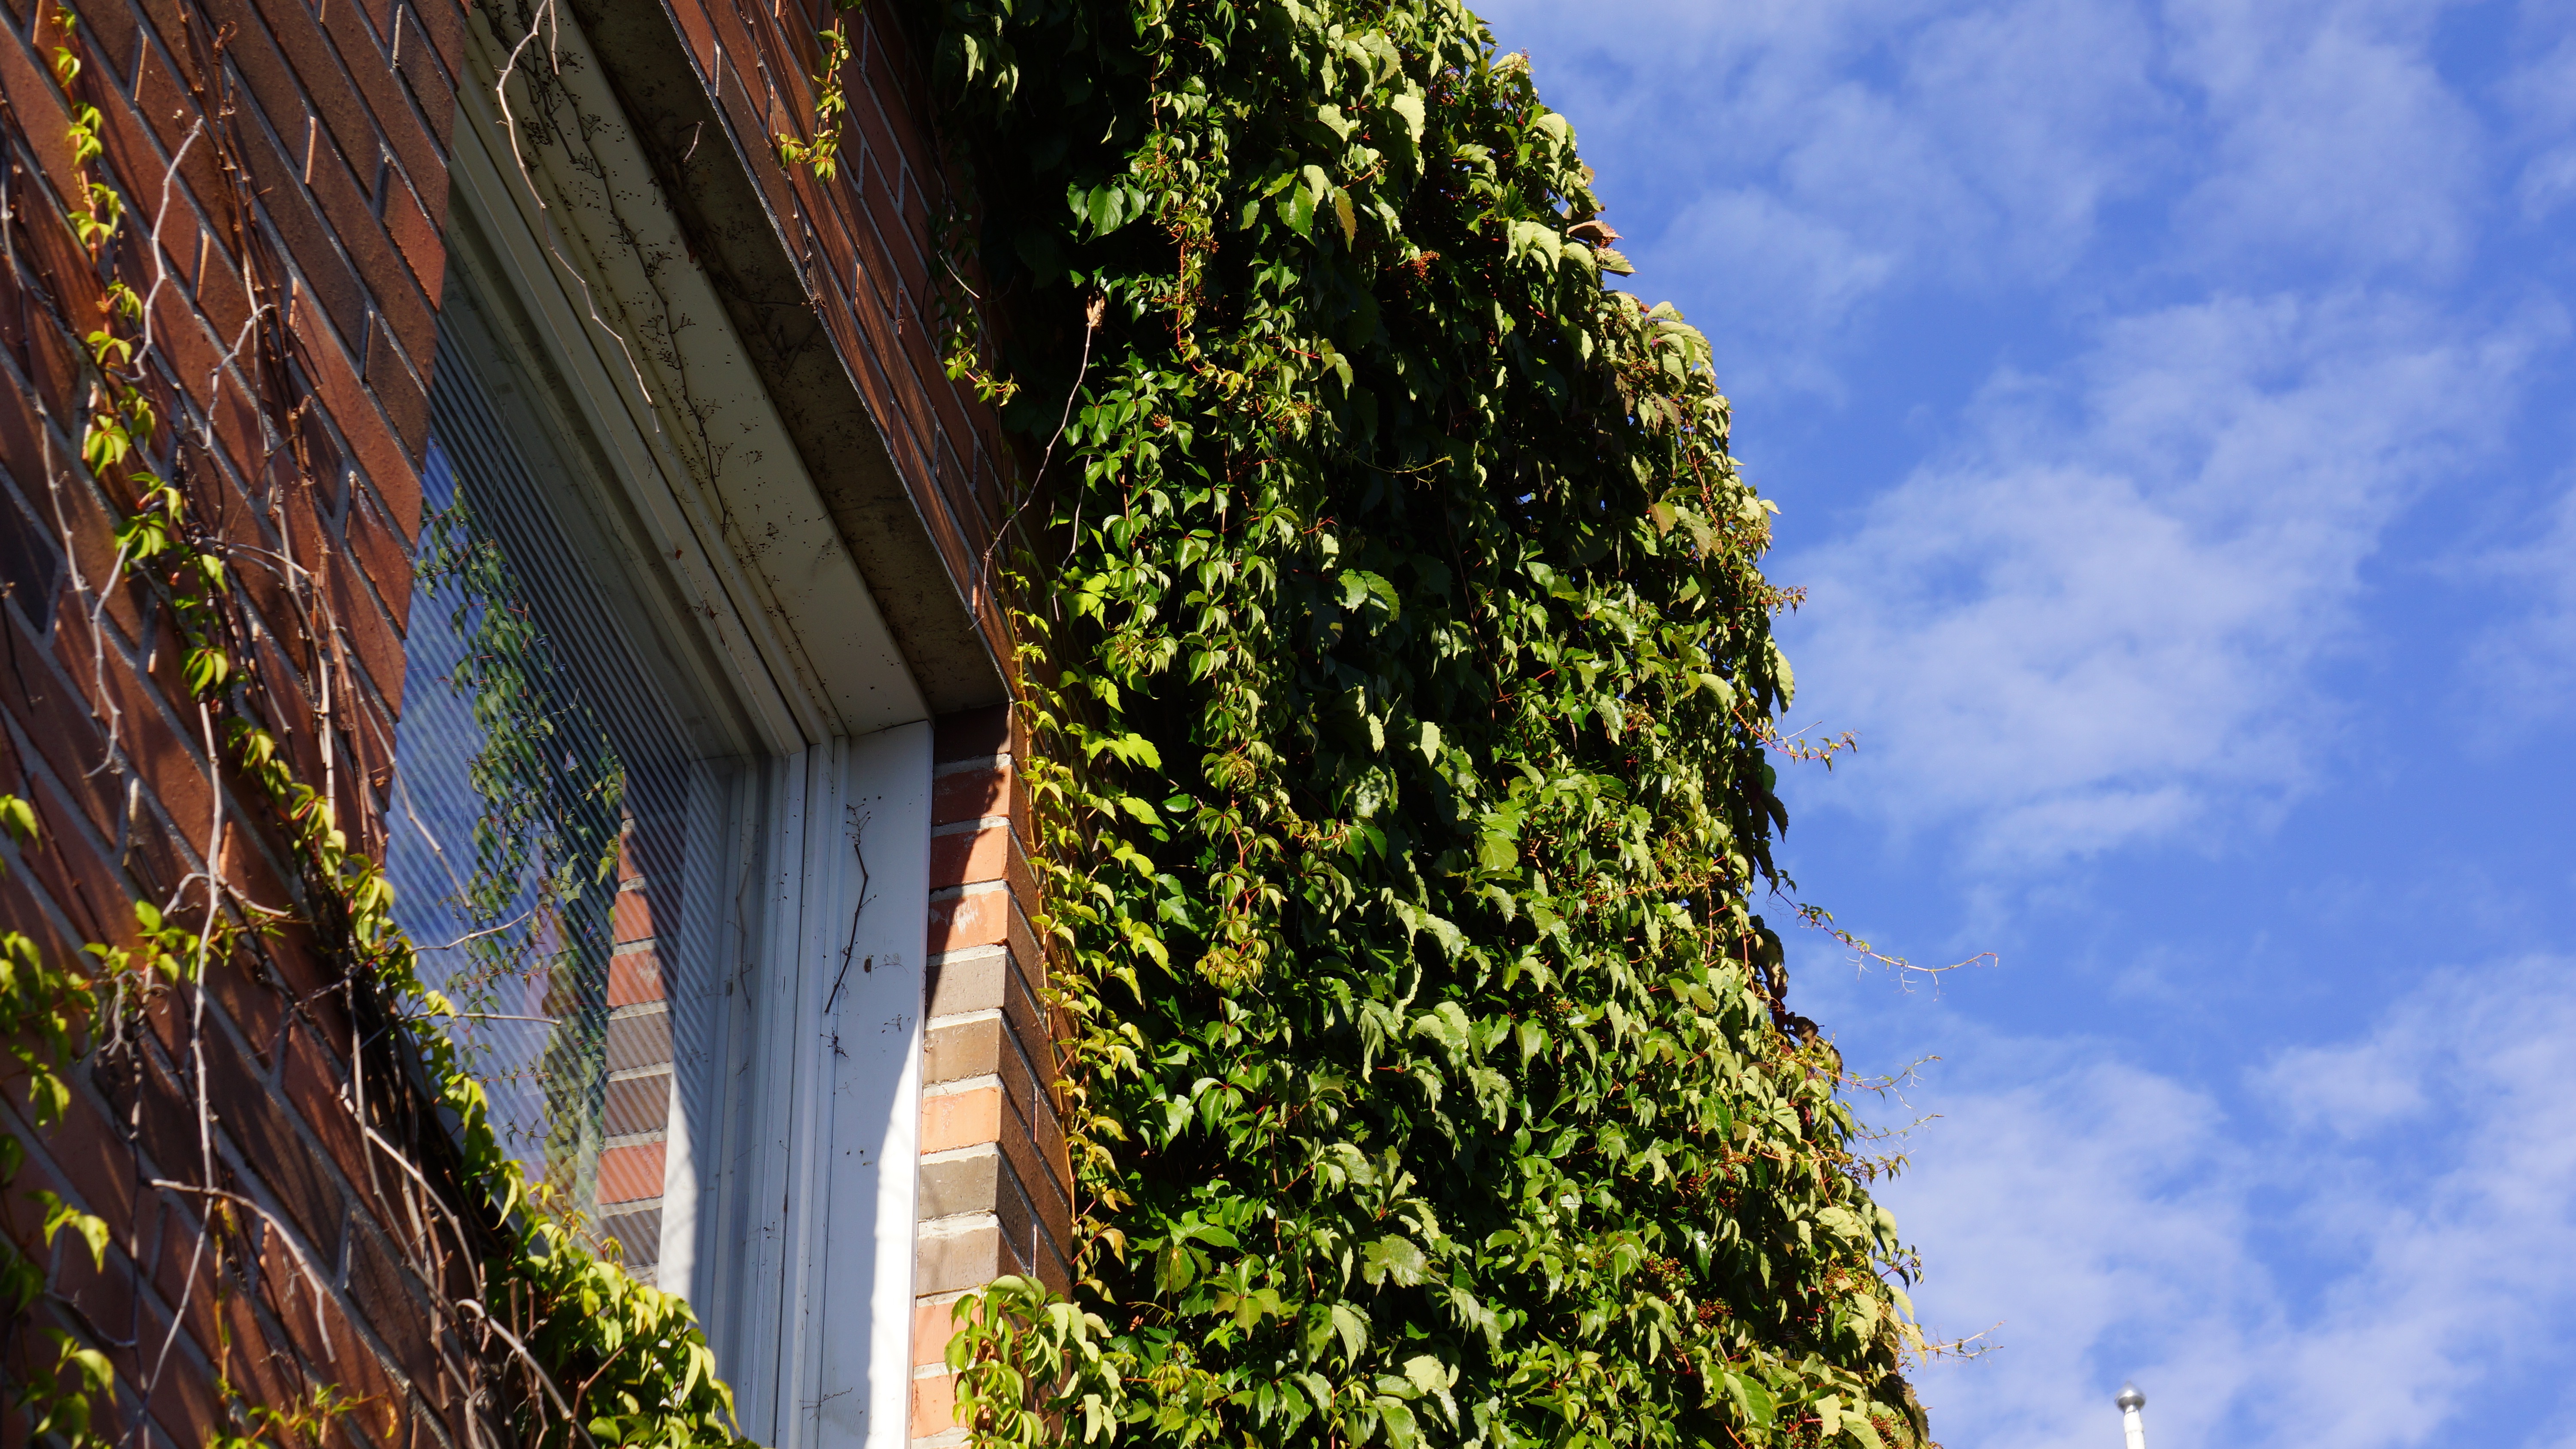
tree, nature, grass, plant, sky, sunlight, leaf, flower, green, autumn, blue, agriculture, garden, shrub, woody plant, arecales, virginia creeper, grow along the wall, reflected in the window